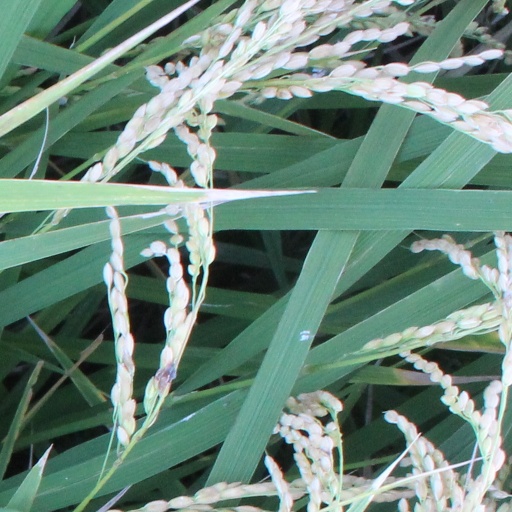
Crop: rice